Astravas Manor

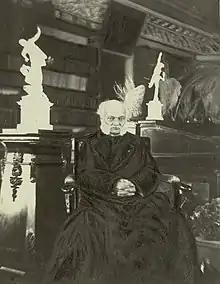
Eustachy Tyszkiewicz in Astravas Manor

Eustachy Tyszkiewicz is considered the ‘father of archaeology’ in the former Grand Duchy of Lithuania. He was the creator of the Vilnius Archaeological Commission (which included Count Adam Broël-Plater (1836-1909) - owner of Švėkšna Manor - as a member) and of the Museum of Antiquities in Vilnius. The initial Museum of Antiquities collection consisted of about 6,000 items gifted by Eustachy Tyszkiewicz from his personal collection - more than half of the items were books, while other items were coins, medals, portraits, engravings and historical artefacts. It was the first public museum in the former Grand Duchy of Lithuania and is considered a predecessor of the National Museum of Lithuania even though only a handful of items from the Museum of Antiquities ended up at the National Museum. Tyszkiewicz chaired the commission and curated the museum until it was nationalized and reorganized after the failed Polish Uprising of 1863. Almost all items related to the former Polish–Lithuanian Commonwealth to the Rumyantsev Museum in Moscow.